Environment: real
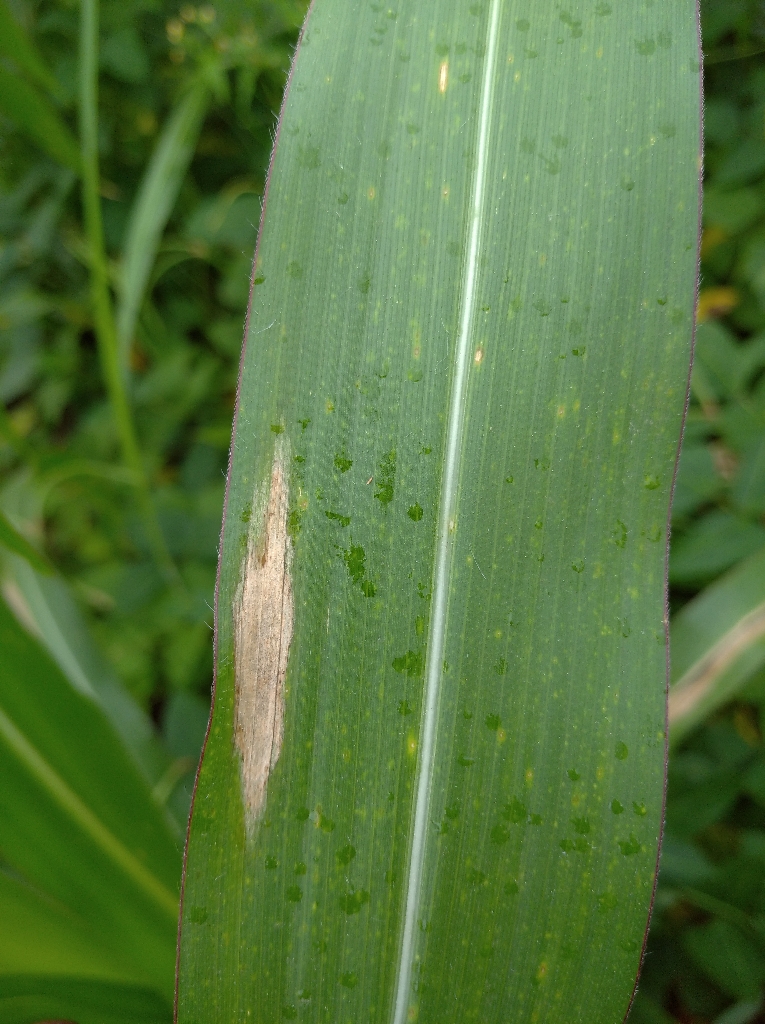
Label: northern_corn_leaf_blight